Roar Stokke

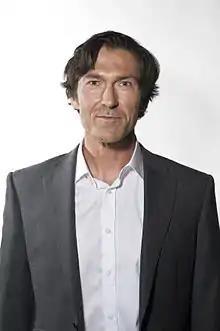

In the mid-1980s he played for Strindheim IL. Ahead of the 1988 season he left for Nardo FK. In 1993, he was playing head coach of Nardo. In 1994 Nardo barely missed promotion to the Norwegian Premier League, marking the heyday of the club's history. Stokke was offered the position as head coach of Tromsdalen UIL, but refused. However, he resigned from Nardo in September 1995 after disagreements with the board of directors.